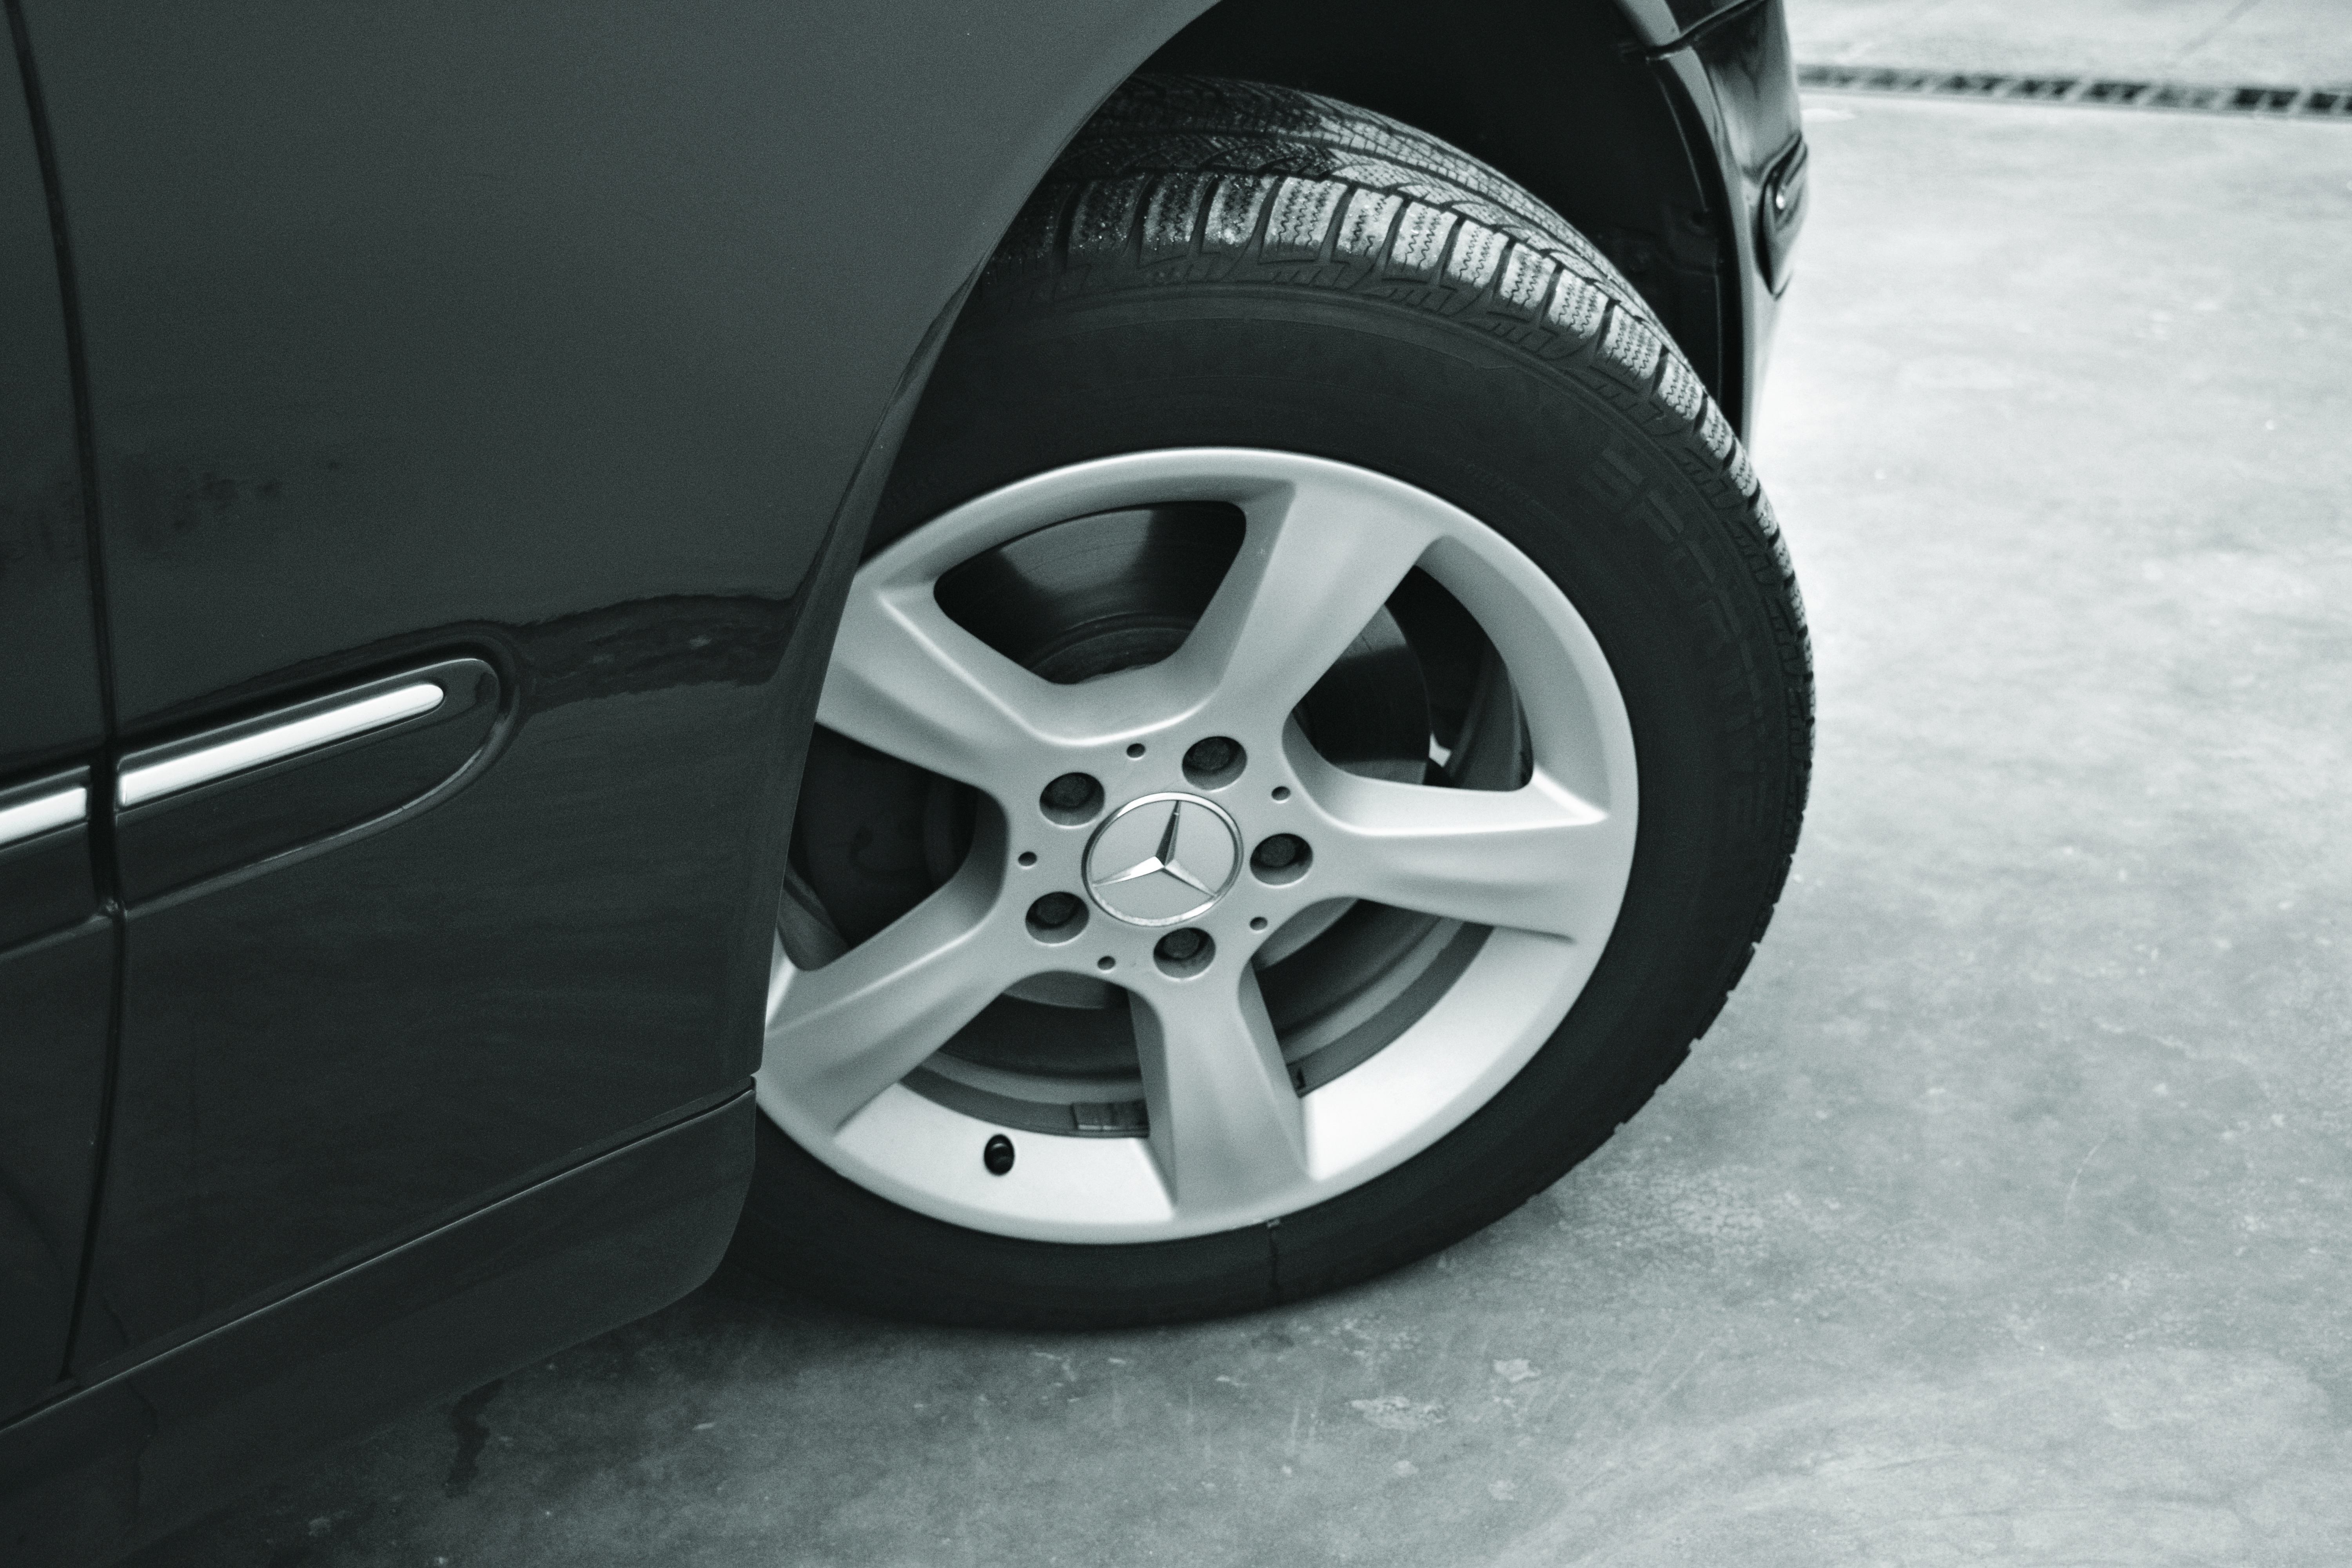
track, road, car, wheel, automobile, asphalt, vehicle, spoke, drive, garage, black, tire, automotive, bumper, rim, turn, mercedes, bmw, mercedes benz, rims, alloy wheel, sport utility vehicle, land vehicle, automobile make, automotive exterior, compact car, automotive design, luxury vehicle, automotive tire, executive car, transportation system, alloy rim